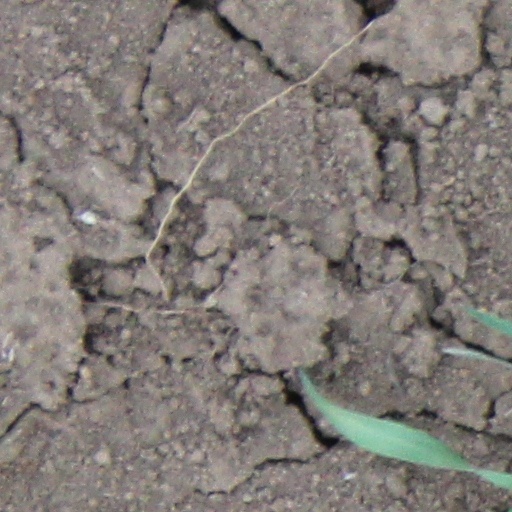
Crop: wheat